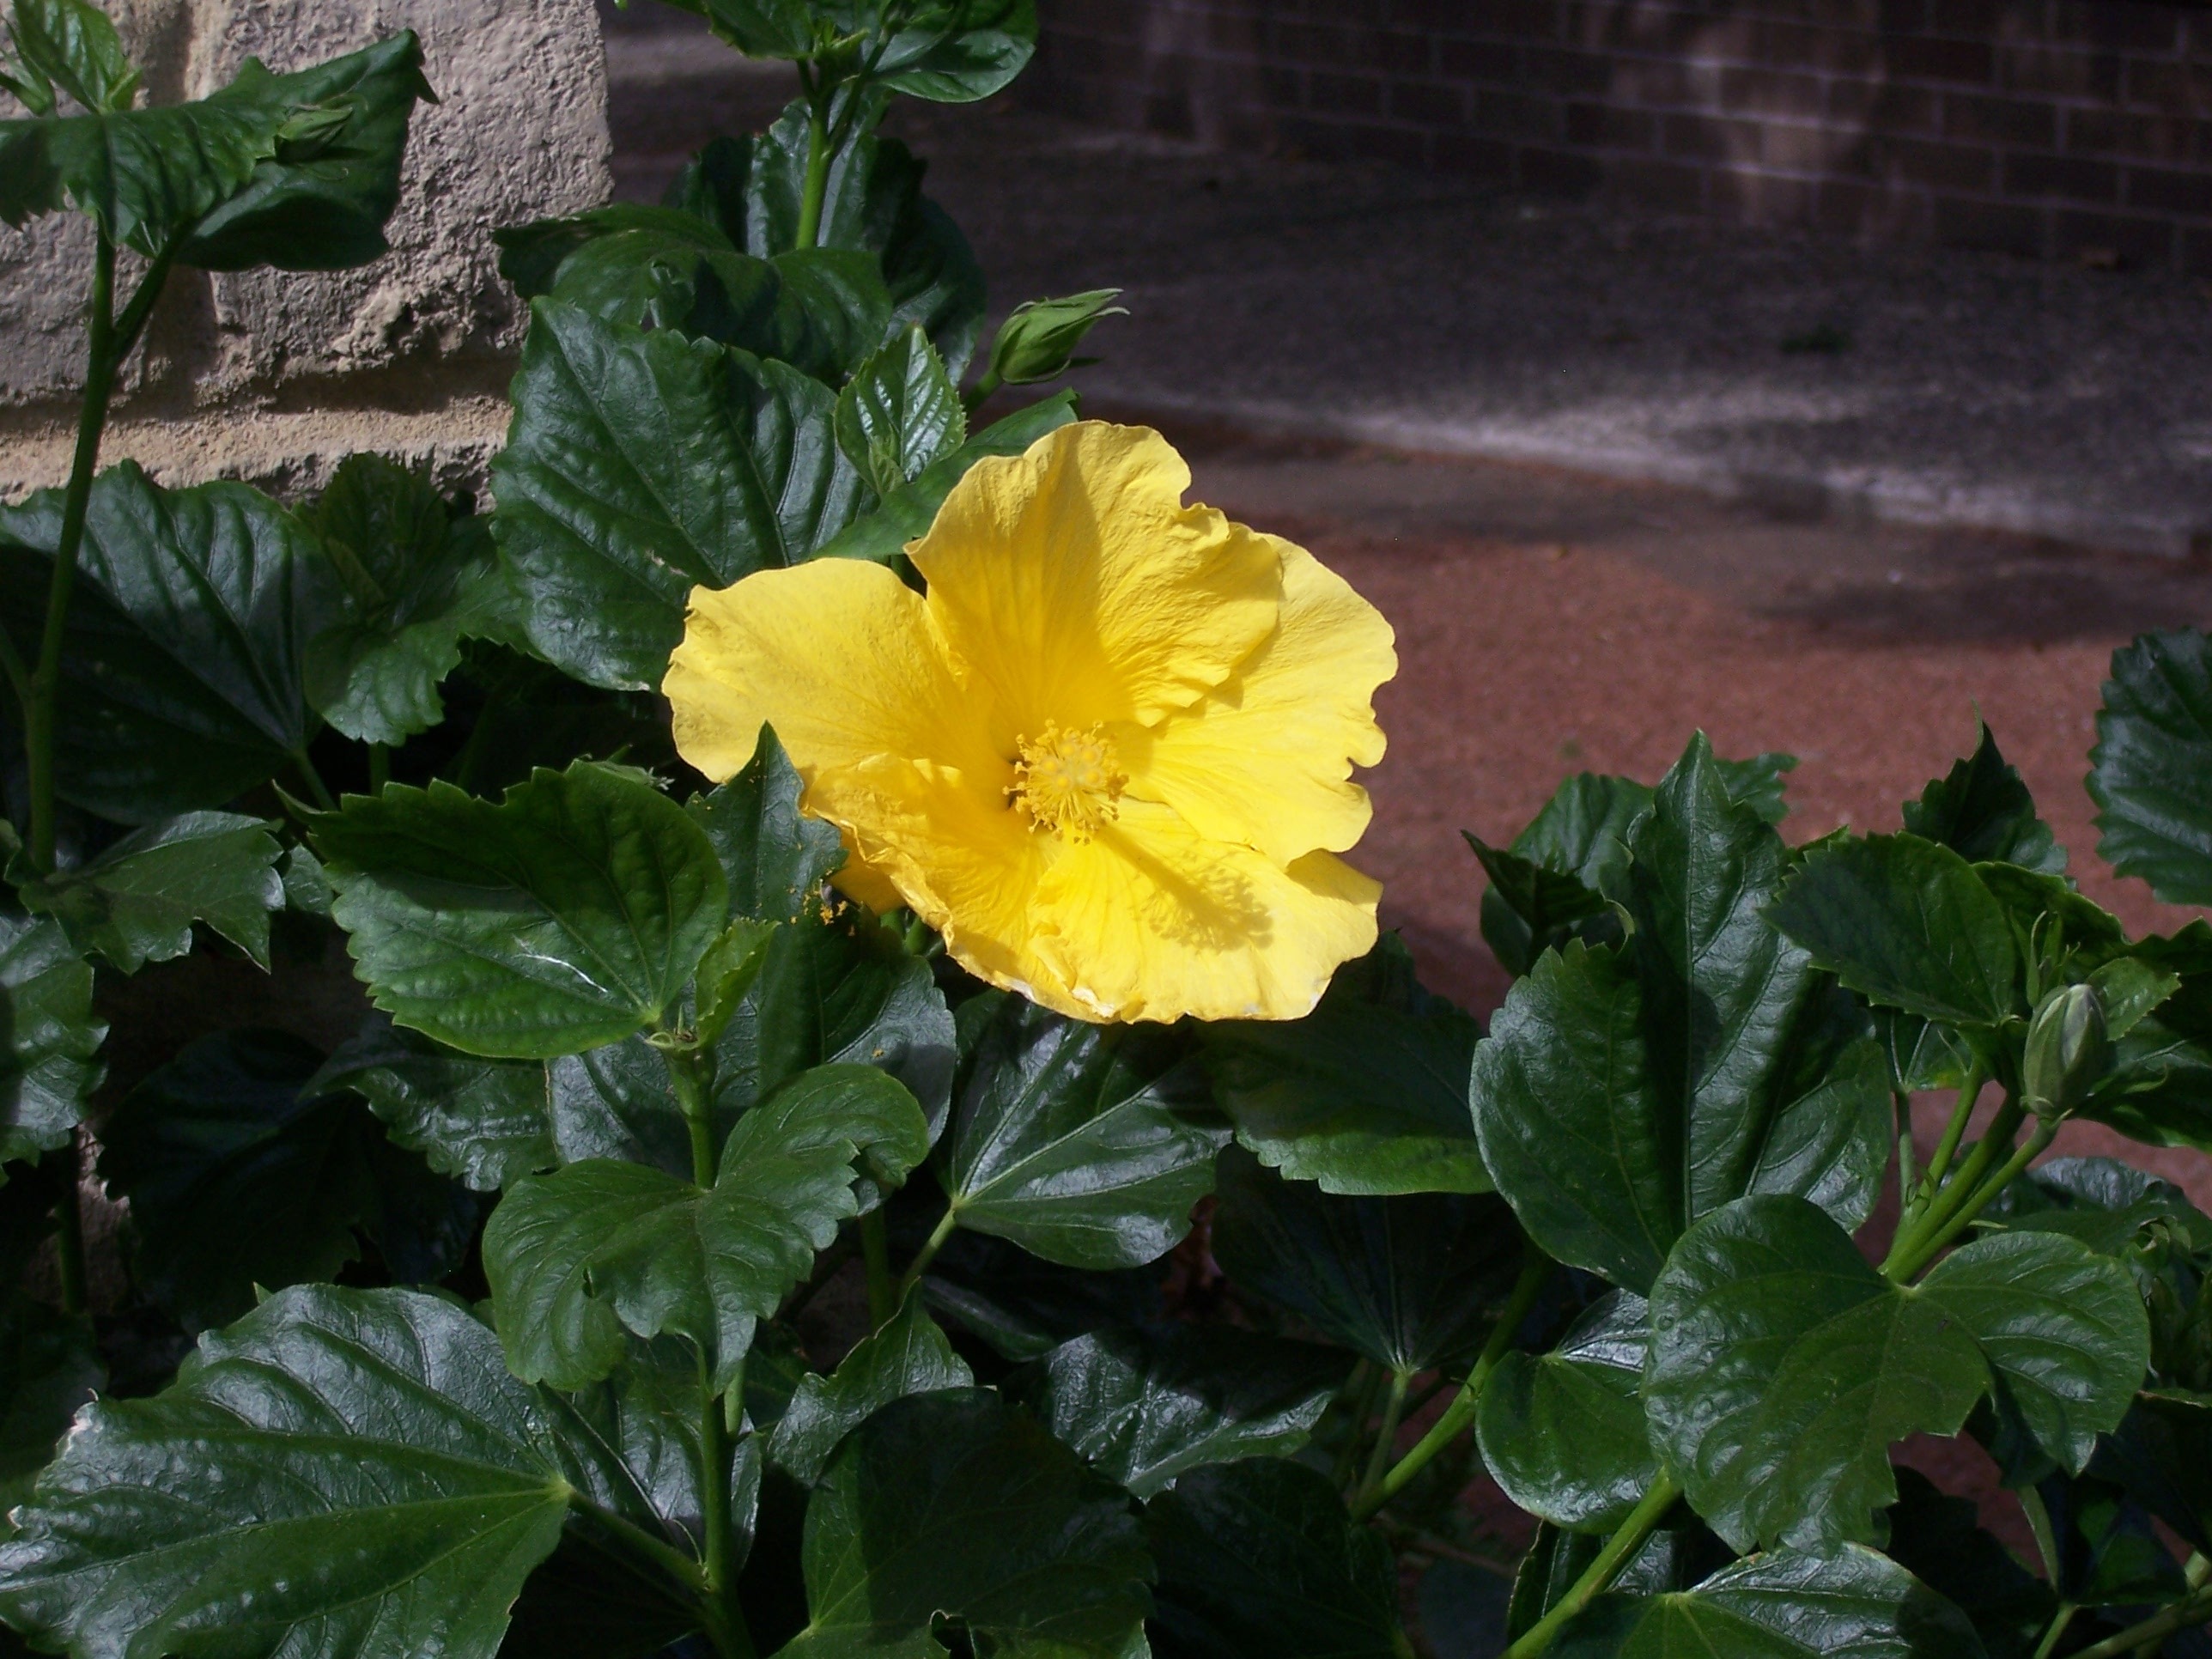
blossom, plant, stem, leaf, flower, petal, bloom, floral, environment, herb, natural, botany, agriculture, flora, botanical, wildflower, outdoors, vegetation, hibiscus, horticulture, organic, flowering plant, annual plant, land plant